Hank Greenberg

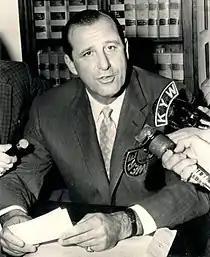
Greenberg as general manager of the Cleveland Indians in 1957

While Ryan had initially been content to leave baseball matters to Greenberg, he tried to seize greater control after the 1952 season, when the Indians suffered a drop in attendance despite coming within two games of the pennant. The Indians board sided with Greenberg, prompting Ryan to sell out to a group headed by Myron H. Wilson, who voiced full confidence in Greenberg. Under Wilson, Greenberg's role as operating head of the franchise was cemented to the point that he represented the Indians at owners meetings alongside vice president and board member George Medinger. During this time, he and Pirates owner John W. Galbreath helped negotiate an amended player pension plan in which the players got 60% of television revenues from the All-Star Game and World Series.